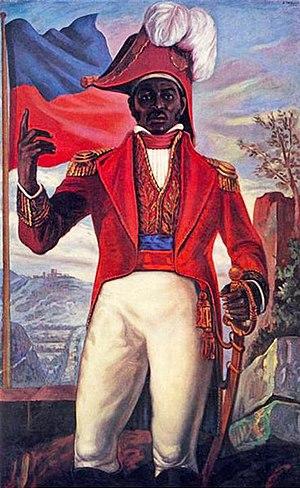
Représentation épique de Jean-Jacques Dessalines lors de la Révolution haïtienne de 1804.
L'expédition de Saint-Domingue débutant en décembre 1801 et s'achevant en novembre 1803, est décidée par le Premier Consul Bonaparte qui, sous l'influence des milieux d'affaires et du lobby colonial dont font partie le Deuxième Consul Cambacérès, ex-avocat des planteurs, le conseiller d'État pour les affaires coloniales, Barbé-Marbois ou encore le planteur Malouet, envoie un corps expéditionnaire dans la colonie de Saint-Domingue.
Jean-Jacques Dessalines est un militaire et chef d'État haïtien, ayant combattu sous la Révolution française puis lors de la Révolution haïtienne, en tant que lieutenant-général au service de Georges Biassou puis de Toussaint Louverture.
Troubled Island est un opéra en trois actes composé par William Grant Still, sur un livret commencé par le poète Langston Hughes et terminé par Verna Arvey.
L’abolition de l'esclavage consiste à interdire juridiquement l'esclavage. Des exemples ponctuels et localisés d'affranchissement, l'interdiction légale de l'esclavage, étendue à toutes les catégories de population.
Cet article liste les chefs d’État haïtiens —
La révolution haïtienne constitue la première révolte d’esclaves réussie du monde moderne. Les historiens situent traditionnellement son départ lors de la cérémonie du Bois-Caïman, une cérémonie vaudoue en août 1791. Elle établit en 1804 Haïti en tant que première république noire libre du monde, succédant à la colonie française de Saint-Domingue.